Swedish intervention in the Thirty Years' War

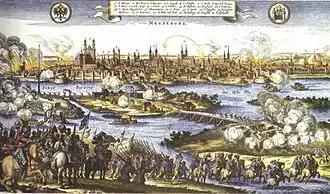
Sack of Magdeburg. Of the 30,000 citizens, only 5,000 survived.

By September 1630, King Gustavus was confident that he had secured himself on the coast of Germany. Desiring to reach out west, he had a number of reasons for doing so: he wanted to restore his cousins to their duchies in Mecklenburg (whose territories had been taken from them by Ferdinand and given to Wallenstein for his services); to establish a firm connection with the duke of Hesse-Kassel, who was the only prince at the time that had provided support to the Swedish – he was essentially the only wholehearted ally that he had in Germany;, to reach Magdeburg (if at all possible); reach out to the duke of Saxe-Lauenburg who had assured him that he would be received warmly (only if he reached his duchy); and to establish contact with Lübeck and Hamburg. Although this route, with Magdeburg in mind, was indirect, it was the only route he could take without passing through Electorate of Saxony and the Electorate of Brandenburg (which was also in the hands of the same family that possessed Prussia). These princes, desiring to maintain the integrity of their dominions and their ostensible neutrality (the Imperials had forced them to allow armies to march through their territories on several occasions, and would do so again) did not want armies, especially Imperial armies, marching through their territories and causing destruction in their lands. These two German powers were also Protestant. They were awaiting events to see who would gain the upper hand, and they too were duplicitous in their dealings with both sides. Both of their princes were just as suspicious of the Swedes as they were of the Imperials. They were both powerful German states, and could not be ridden over roughshod the way Pomerania had been. The king was accordingly more cautious in his dealings with them and courted them with the desire of attaining an alliance with them.